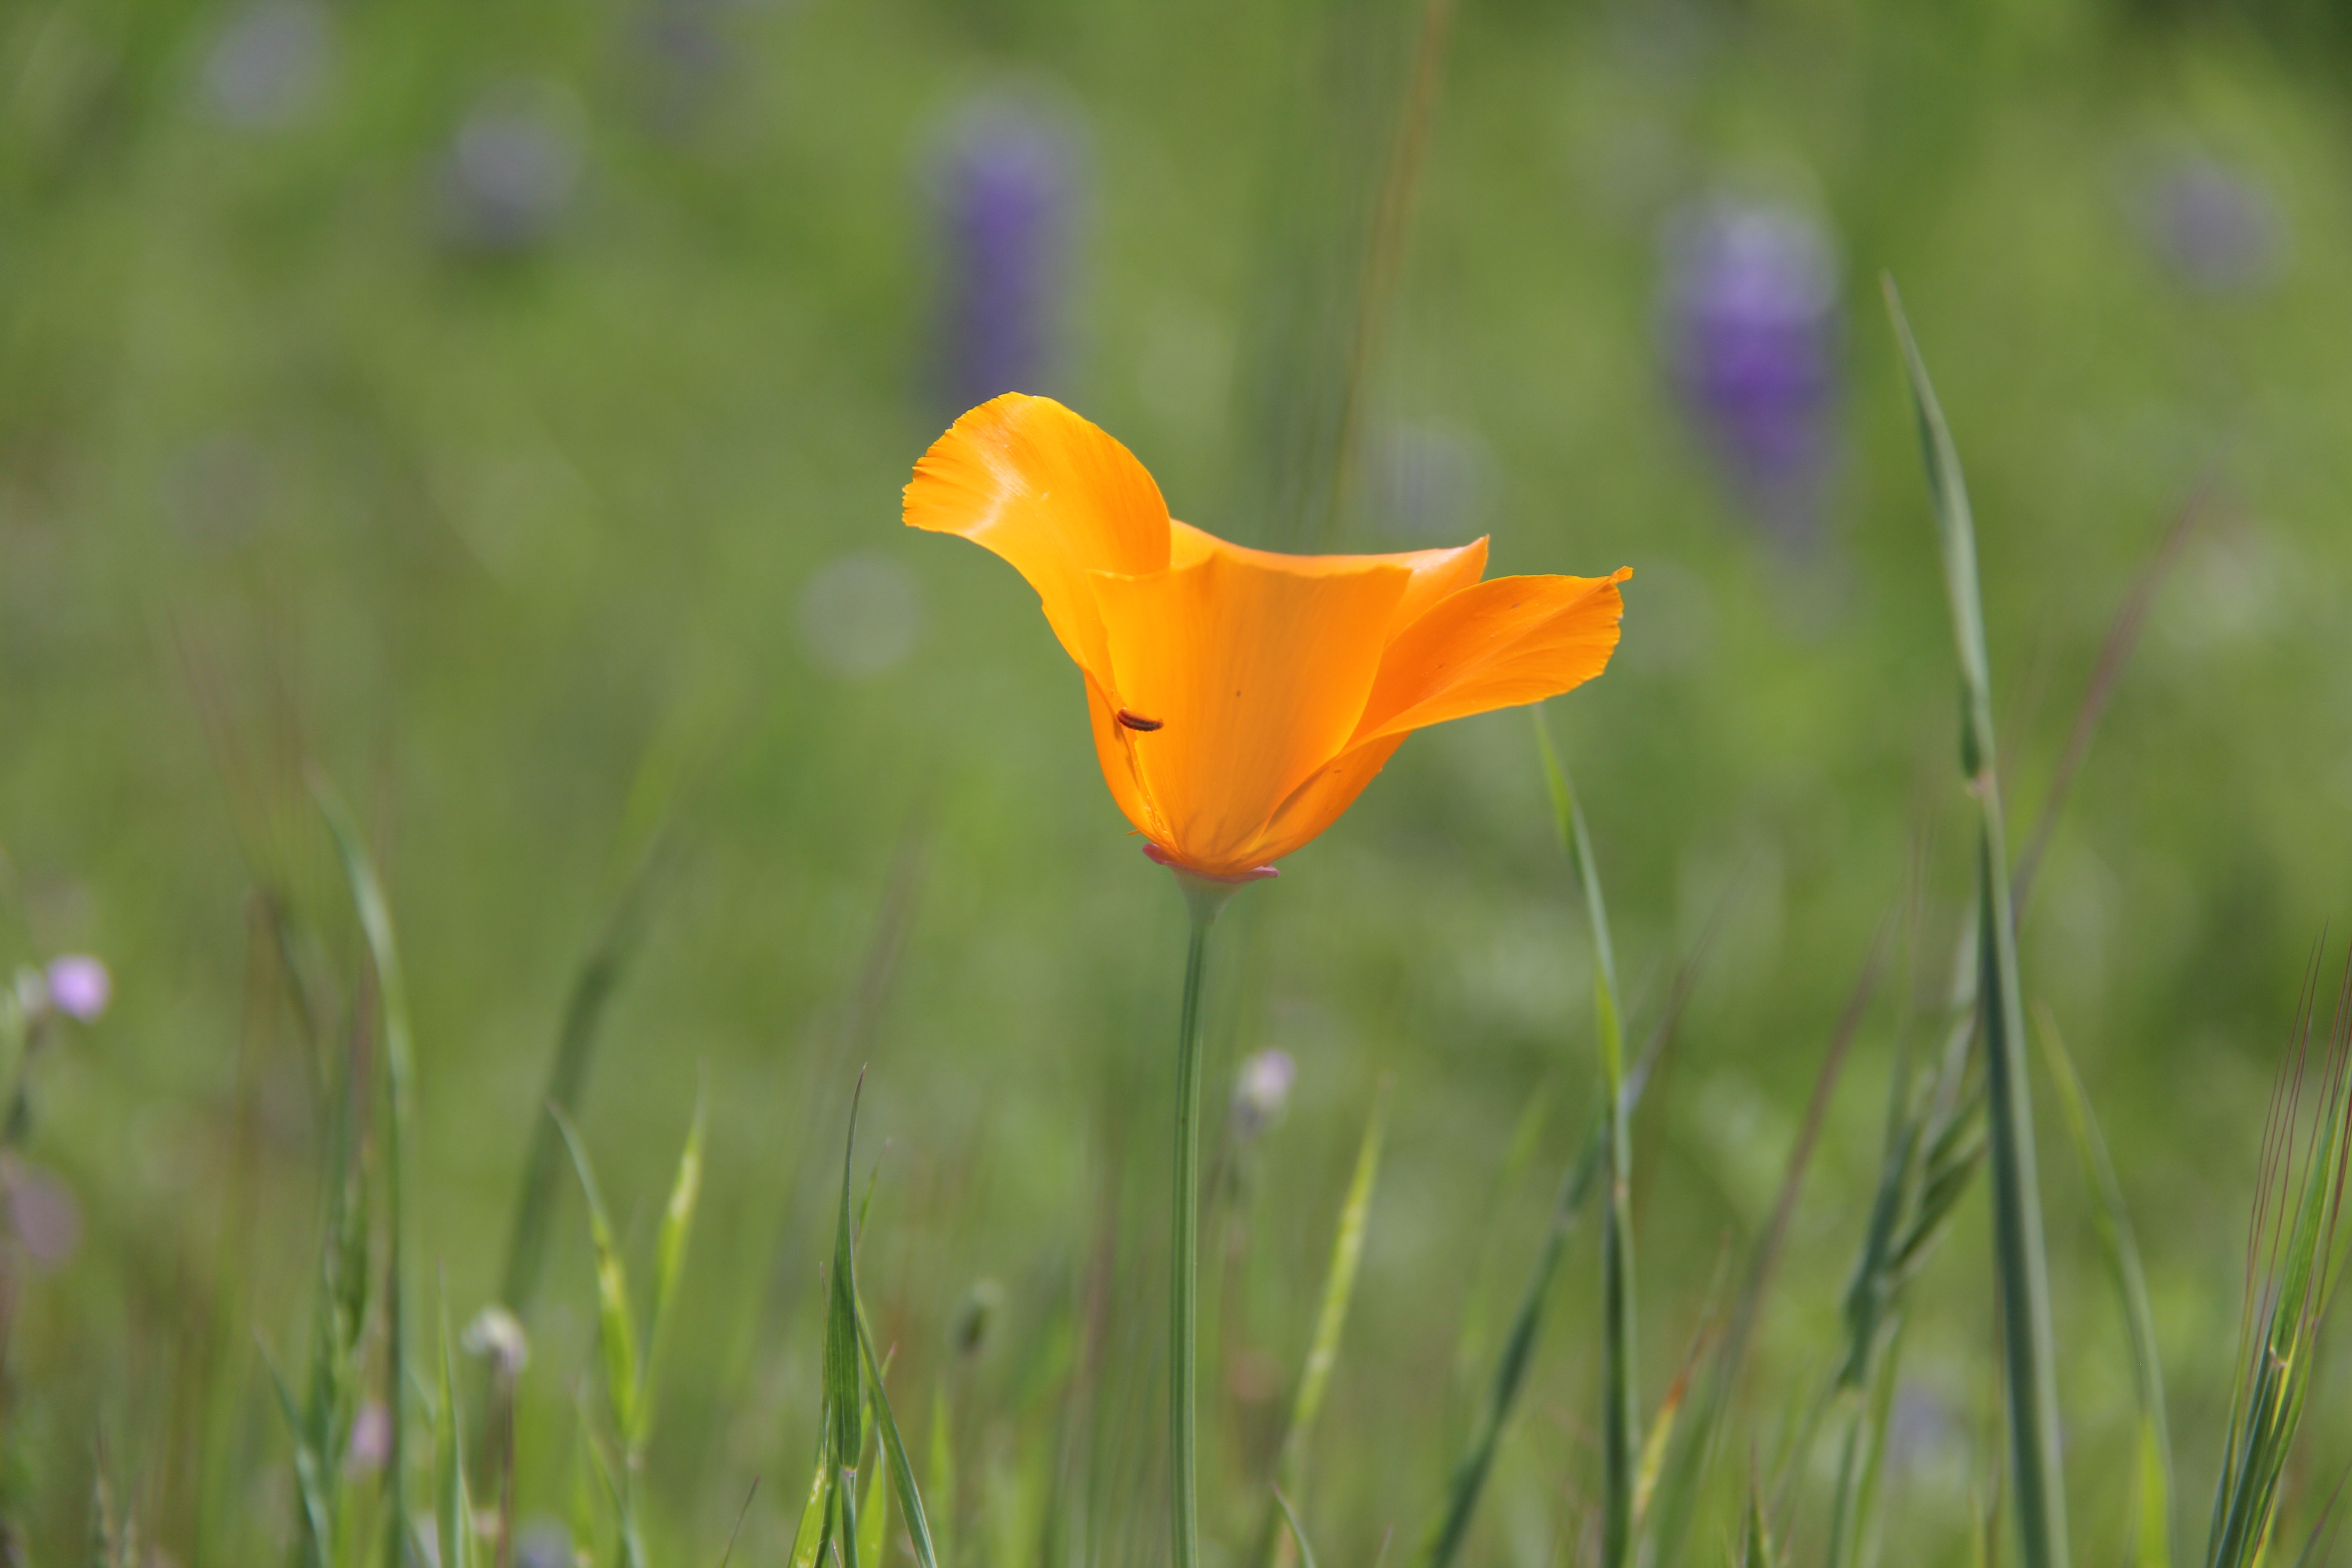
grass, plant, field, meadow, prairie, flower, petal, flora, wildflower, grassland, poppy, macro photography, flowering plant, grass family, plant stem, land plant